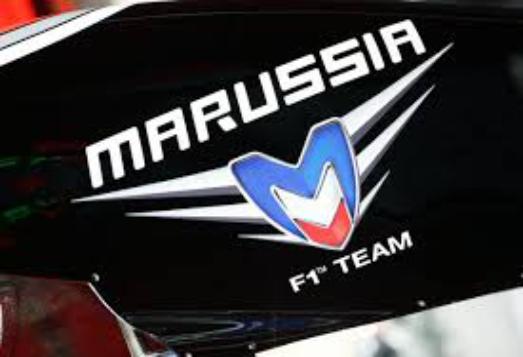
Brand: Marussia
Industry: Transportation